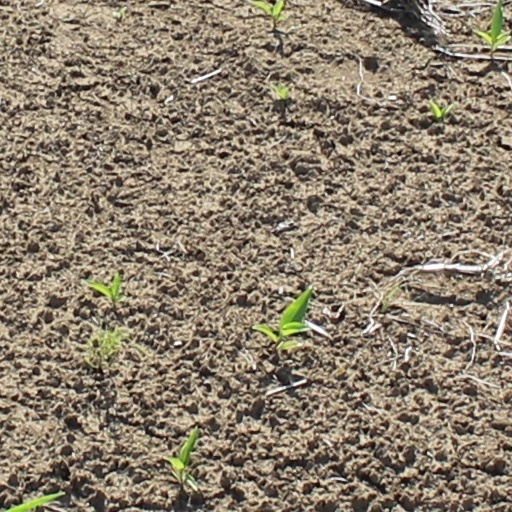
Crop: wheat